Charles I de Montmorency

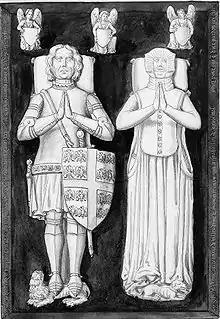
Tomb of Charles de Montmorency and Péronnelle de Villiers.

In 1330, Charles married firstly Marguerite de Beaujeu (died 5 January 1336) daughter of Guichard VI de Beaujeu and Marguerite de Châtillon. There was no issue from this marriage.